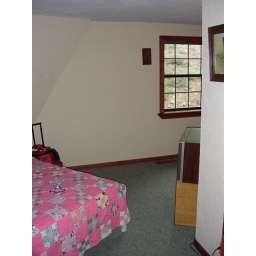
downstairs...has TV as old as barry &amp;amp; nice pink cover but also has a sink in the room &amp;amp; queen bed